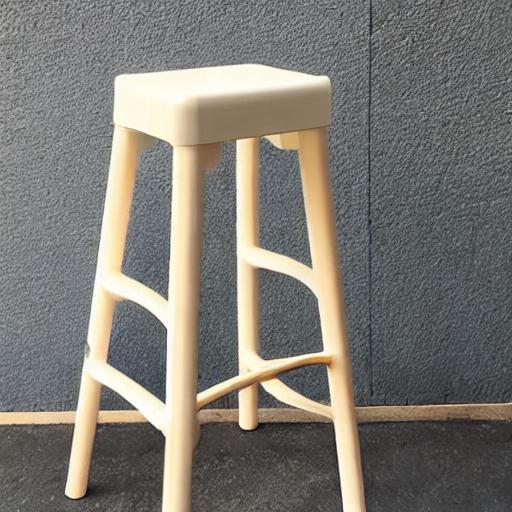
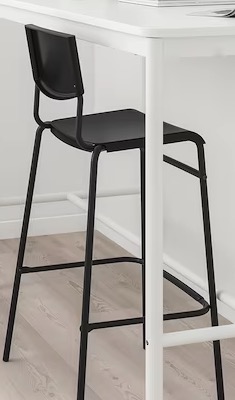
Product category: stool
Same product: no